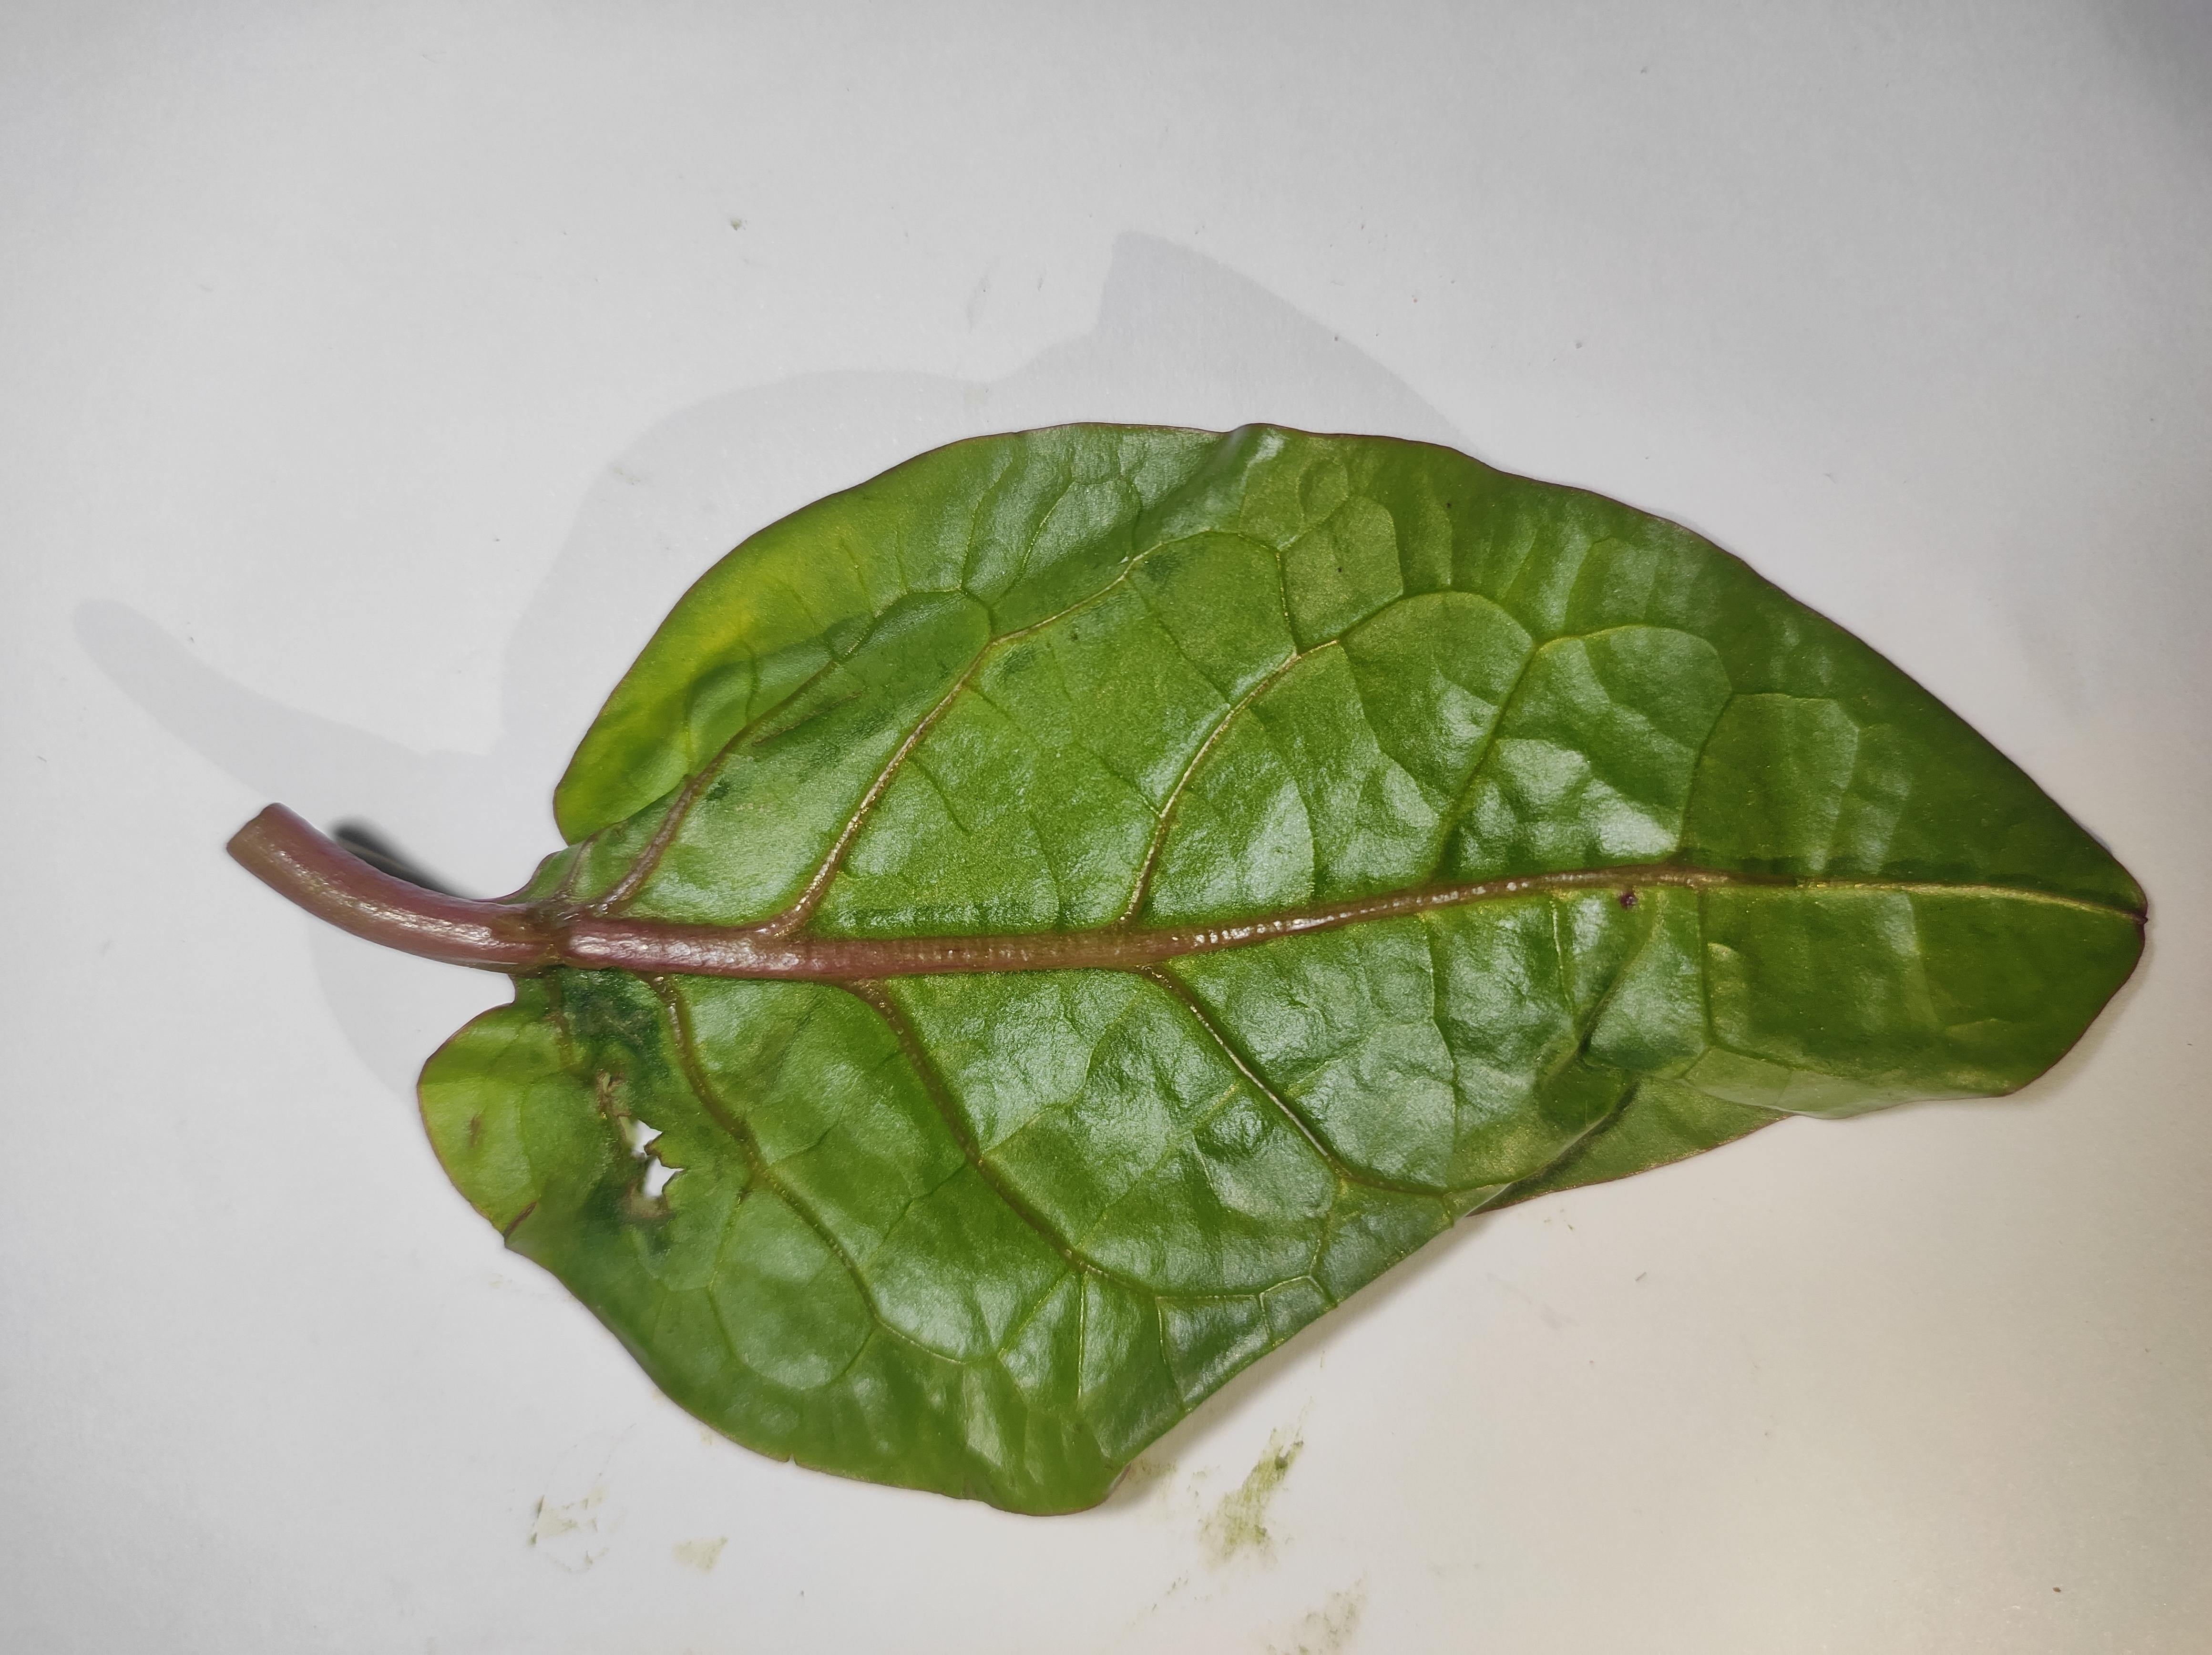
Label: straw_mite